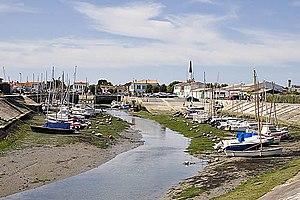
Le port d'Ars-en-Ré, arrivée au bassin. Photo de ma banque d'images personnelle www.imagesdile.com Lëtzebuergesch: Den Hafe vun Ars-en-Ré
Cet article recense les localités qui adhèrent à l'association Les Plus Beaux Villages de France.
Le département de la Charente-Maritime, qui fait partie de la région Nouvelle-Aquitaine dont la capitale régionale est Bordeaux, est subdivisé en 5 arrondissements administratifs, lesquels sont découpés en 51 cantons, encadrant 472 communes.
L’île de Ré est une île française située dans le golfe de Gascogne, au large des côtes aunisiennes.
Ars-en-Ré est une commune du Sud-Ouest de la France, située sur l'île de Ré, pôle d'équilibre du canton de l'Île de Ré, faisant partie de l'arrondissement de La Rochelle, dans le département de la Charente-Maritime, en région Nouvelle-Aquitaine.